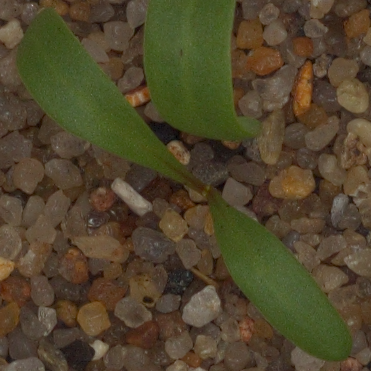
Label: sugar_beet